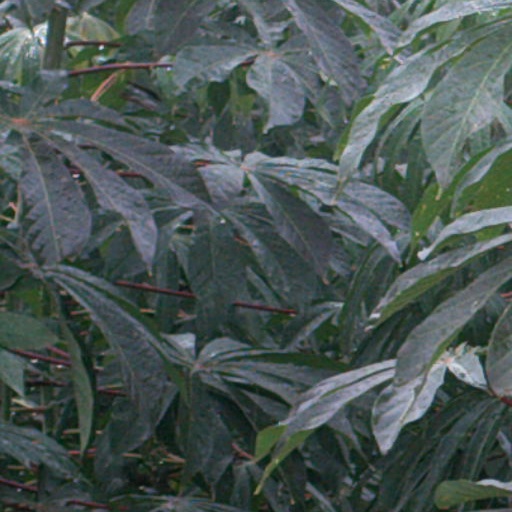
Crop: cassava